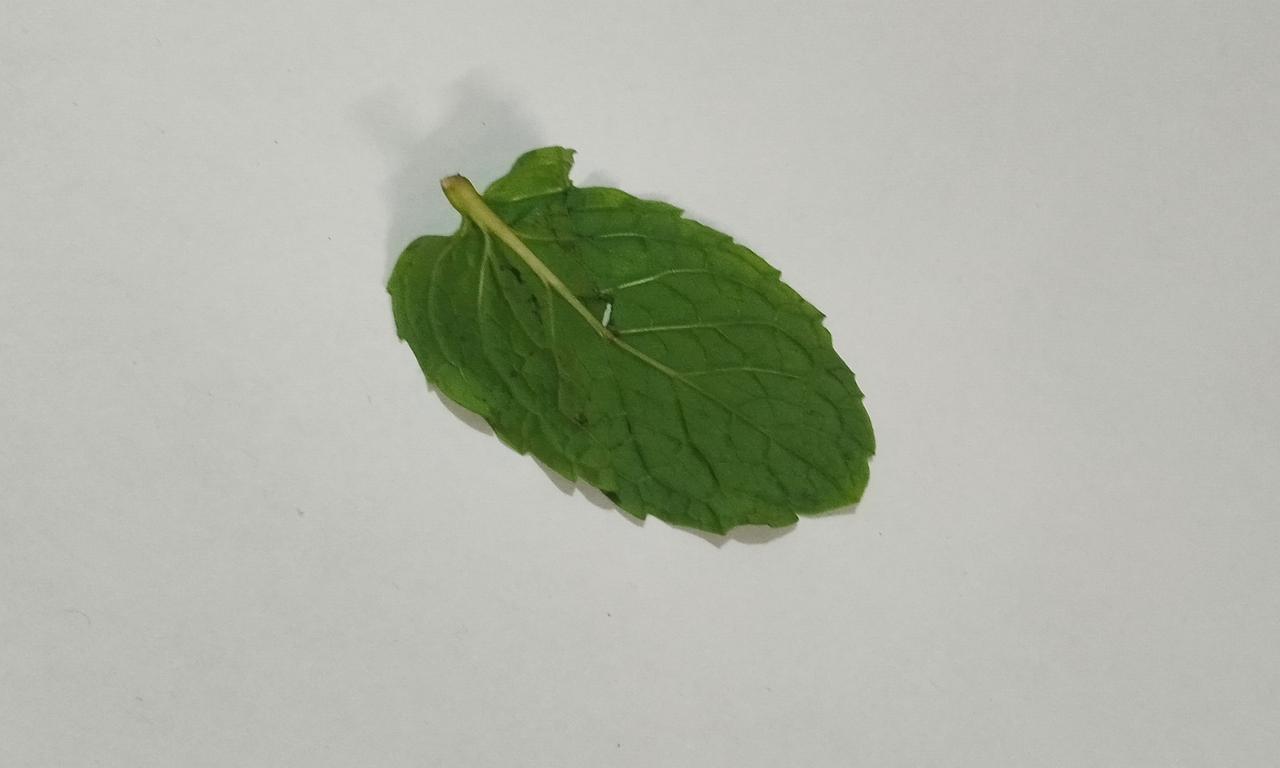
Label: Fresh